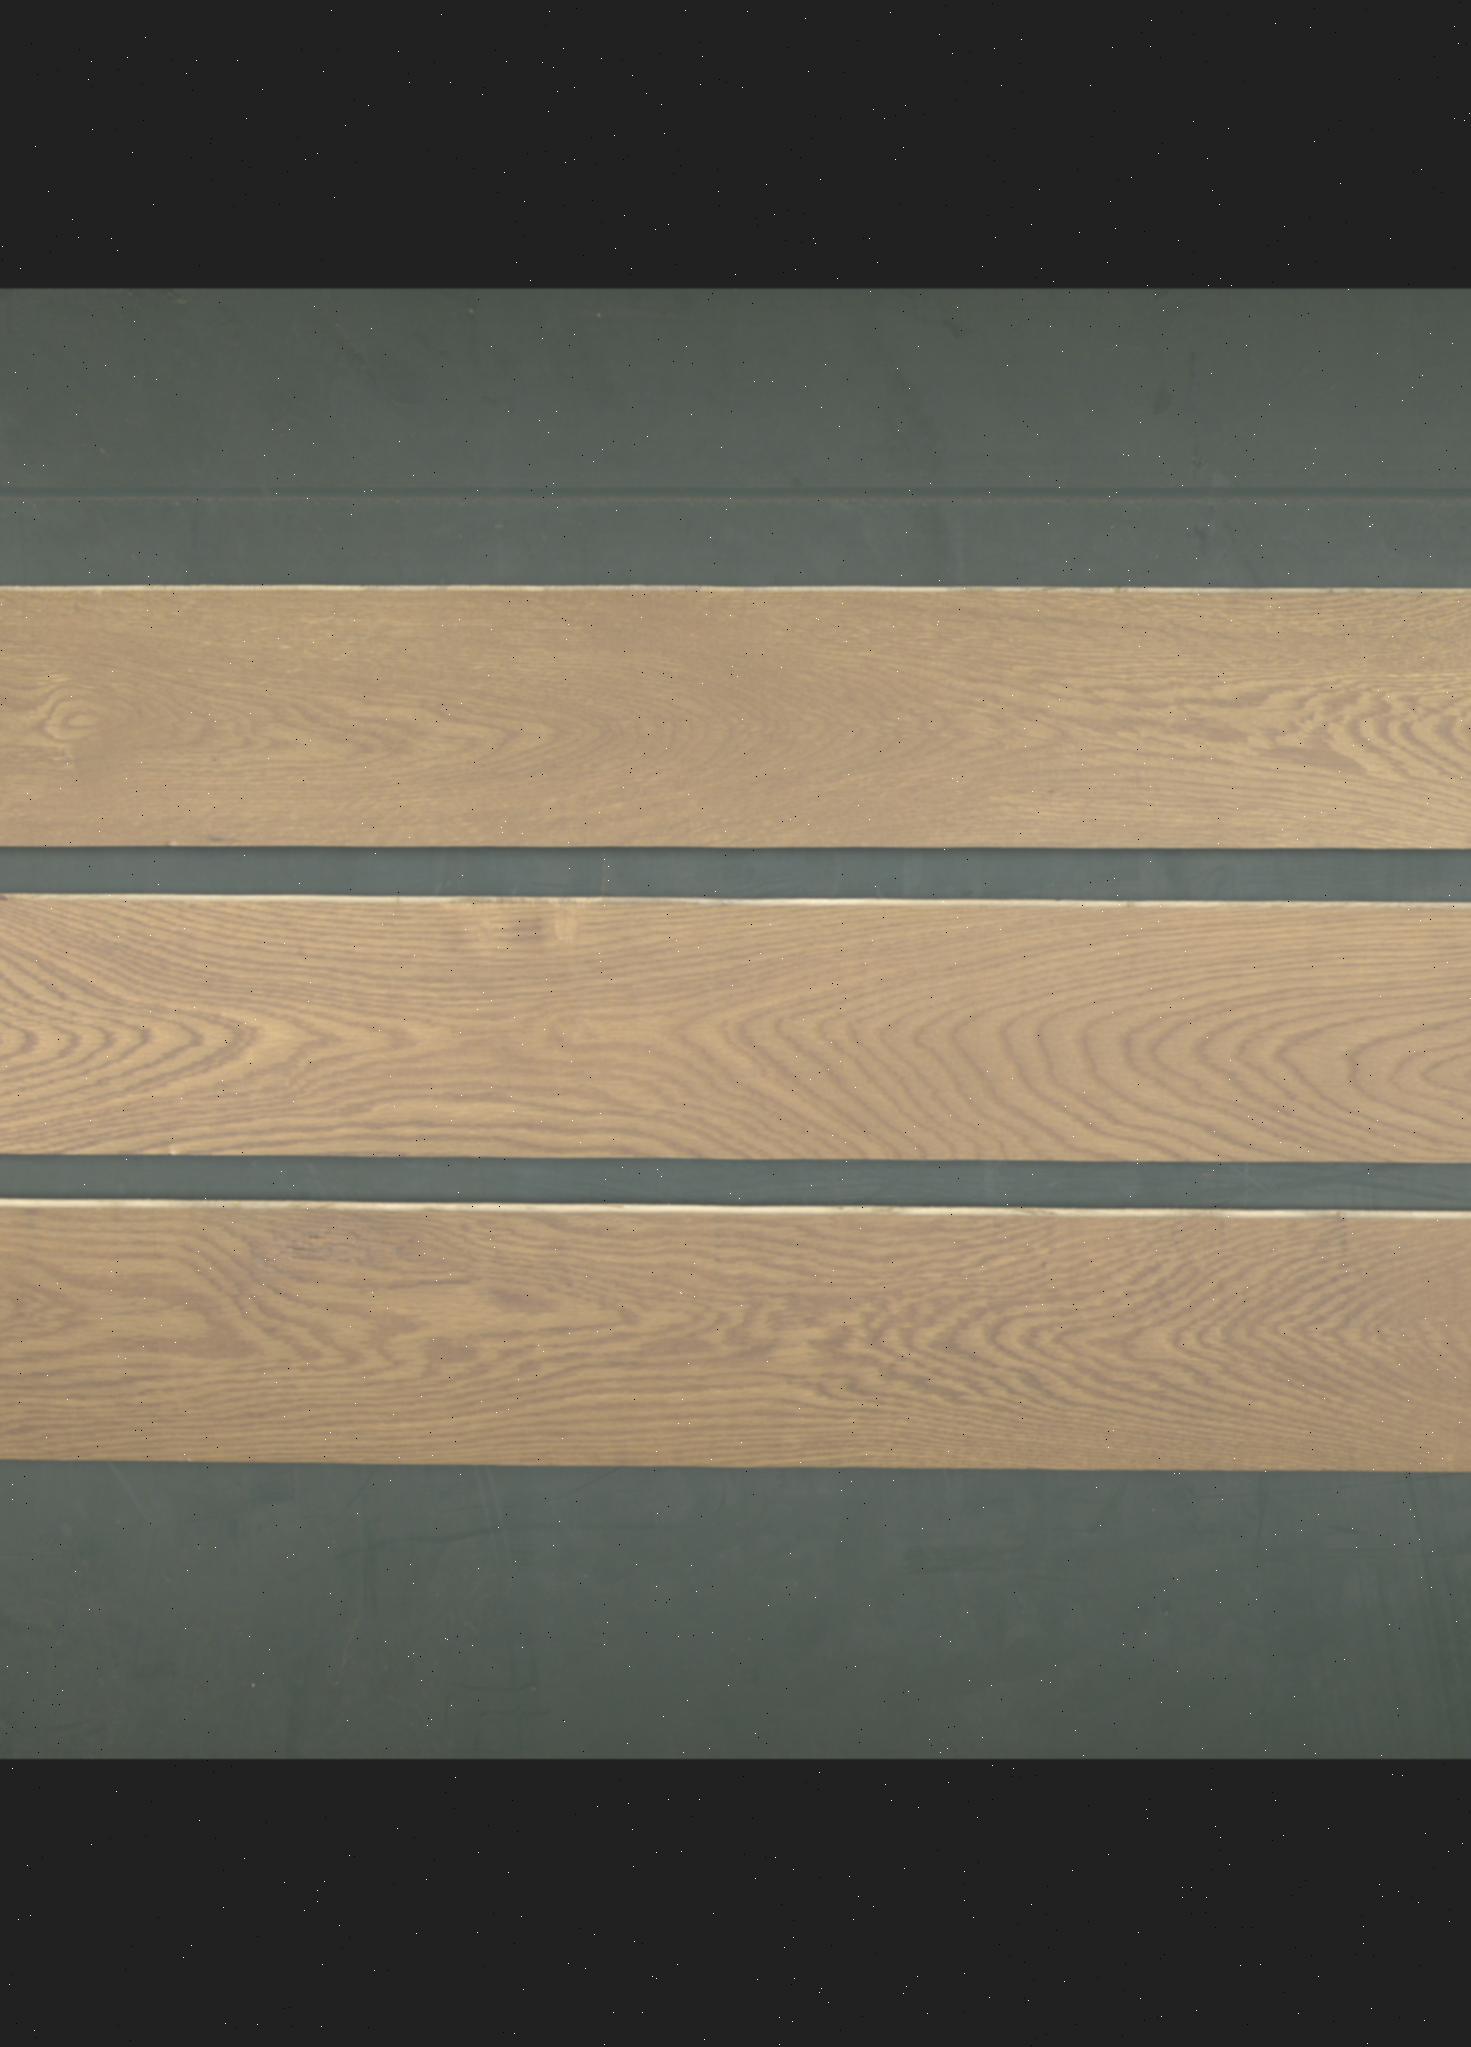
Label: mixers